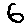
Label: 6